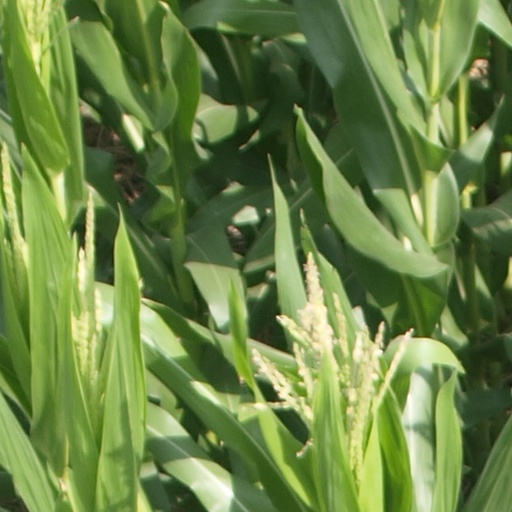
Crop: maize; corn